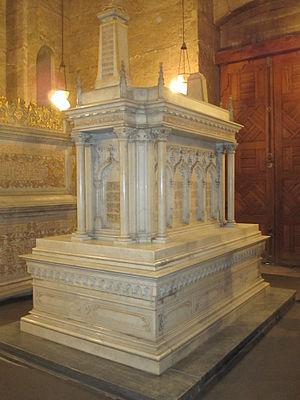
Tombe de Djananiar Hanem (morte en 1912), l'une des nombreuses épouses du khédive Ismaïl Pacha d'Égypte. Elle portait le titre de Deuxième Princesse. La tombe, qui se trouve dans la mosquée d'Al-Rifaï au Caire, a un style atypique combinant la calligraphie islamique avec les croix chrétiennes et les arches gothiques. Un tel mélange s'explique par le fait que Djananiar Hanem était française et chrétienne de naissance mais se convertit à l'islam juste avant sa mort.